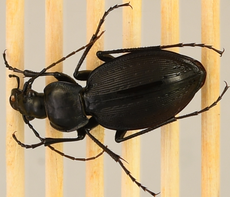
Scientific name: Carabus goryi
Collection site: Mountain Lake Biological Station NEON (MLBS), plot MLBS_011